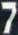
Number: 7